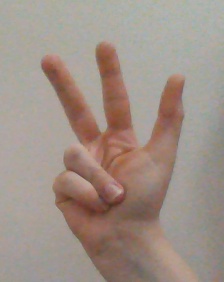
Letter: al